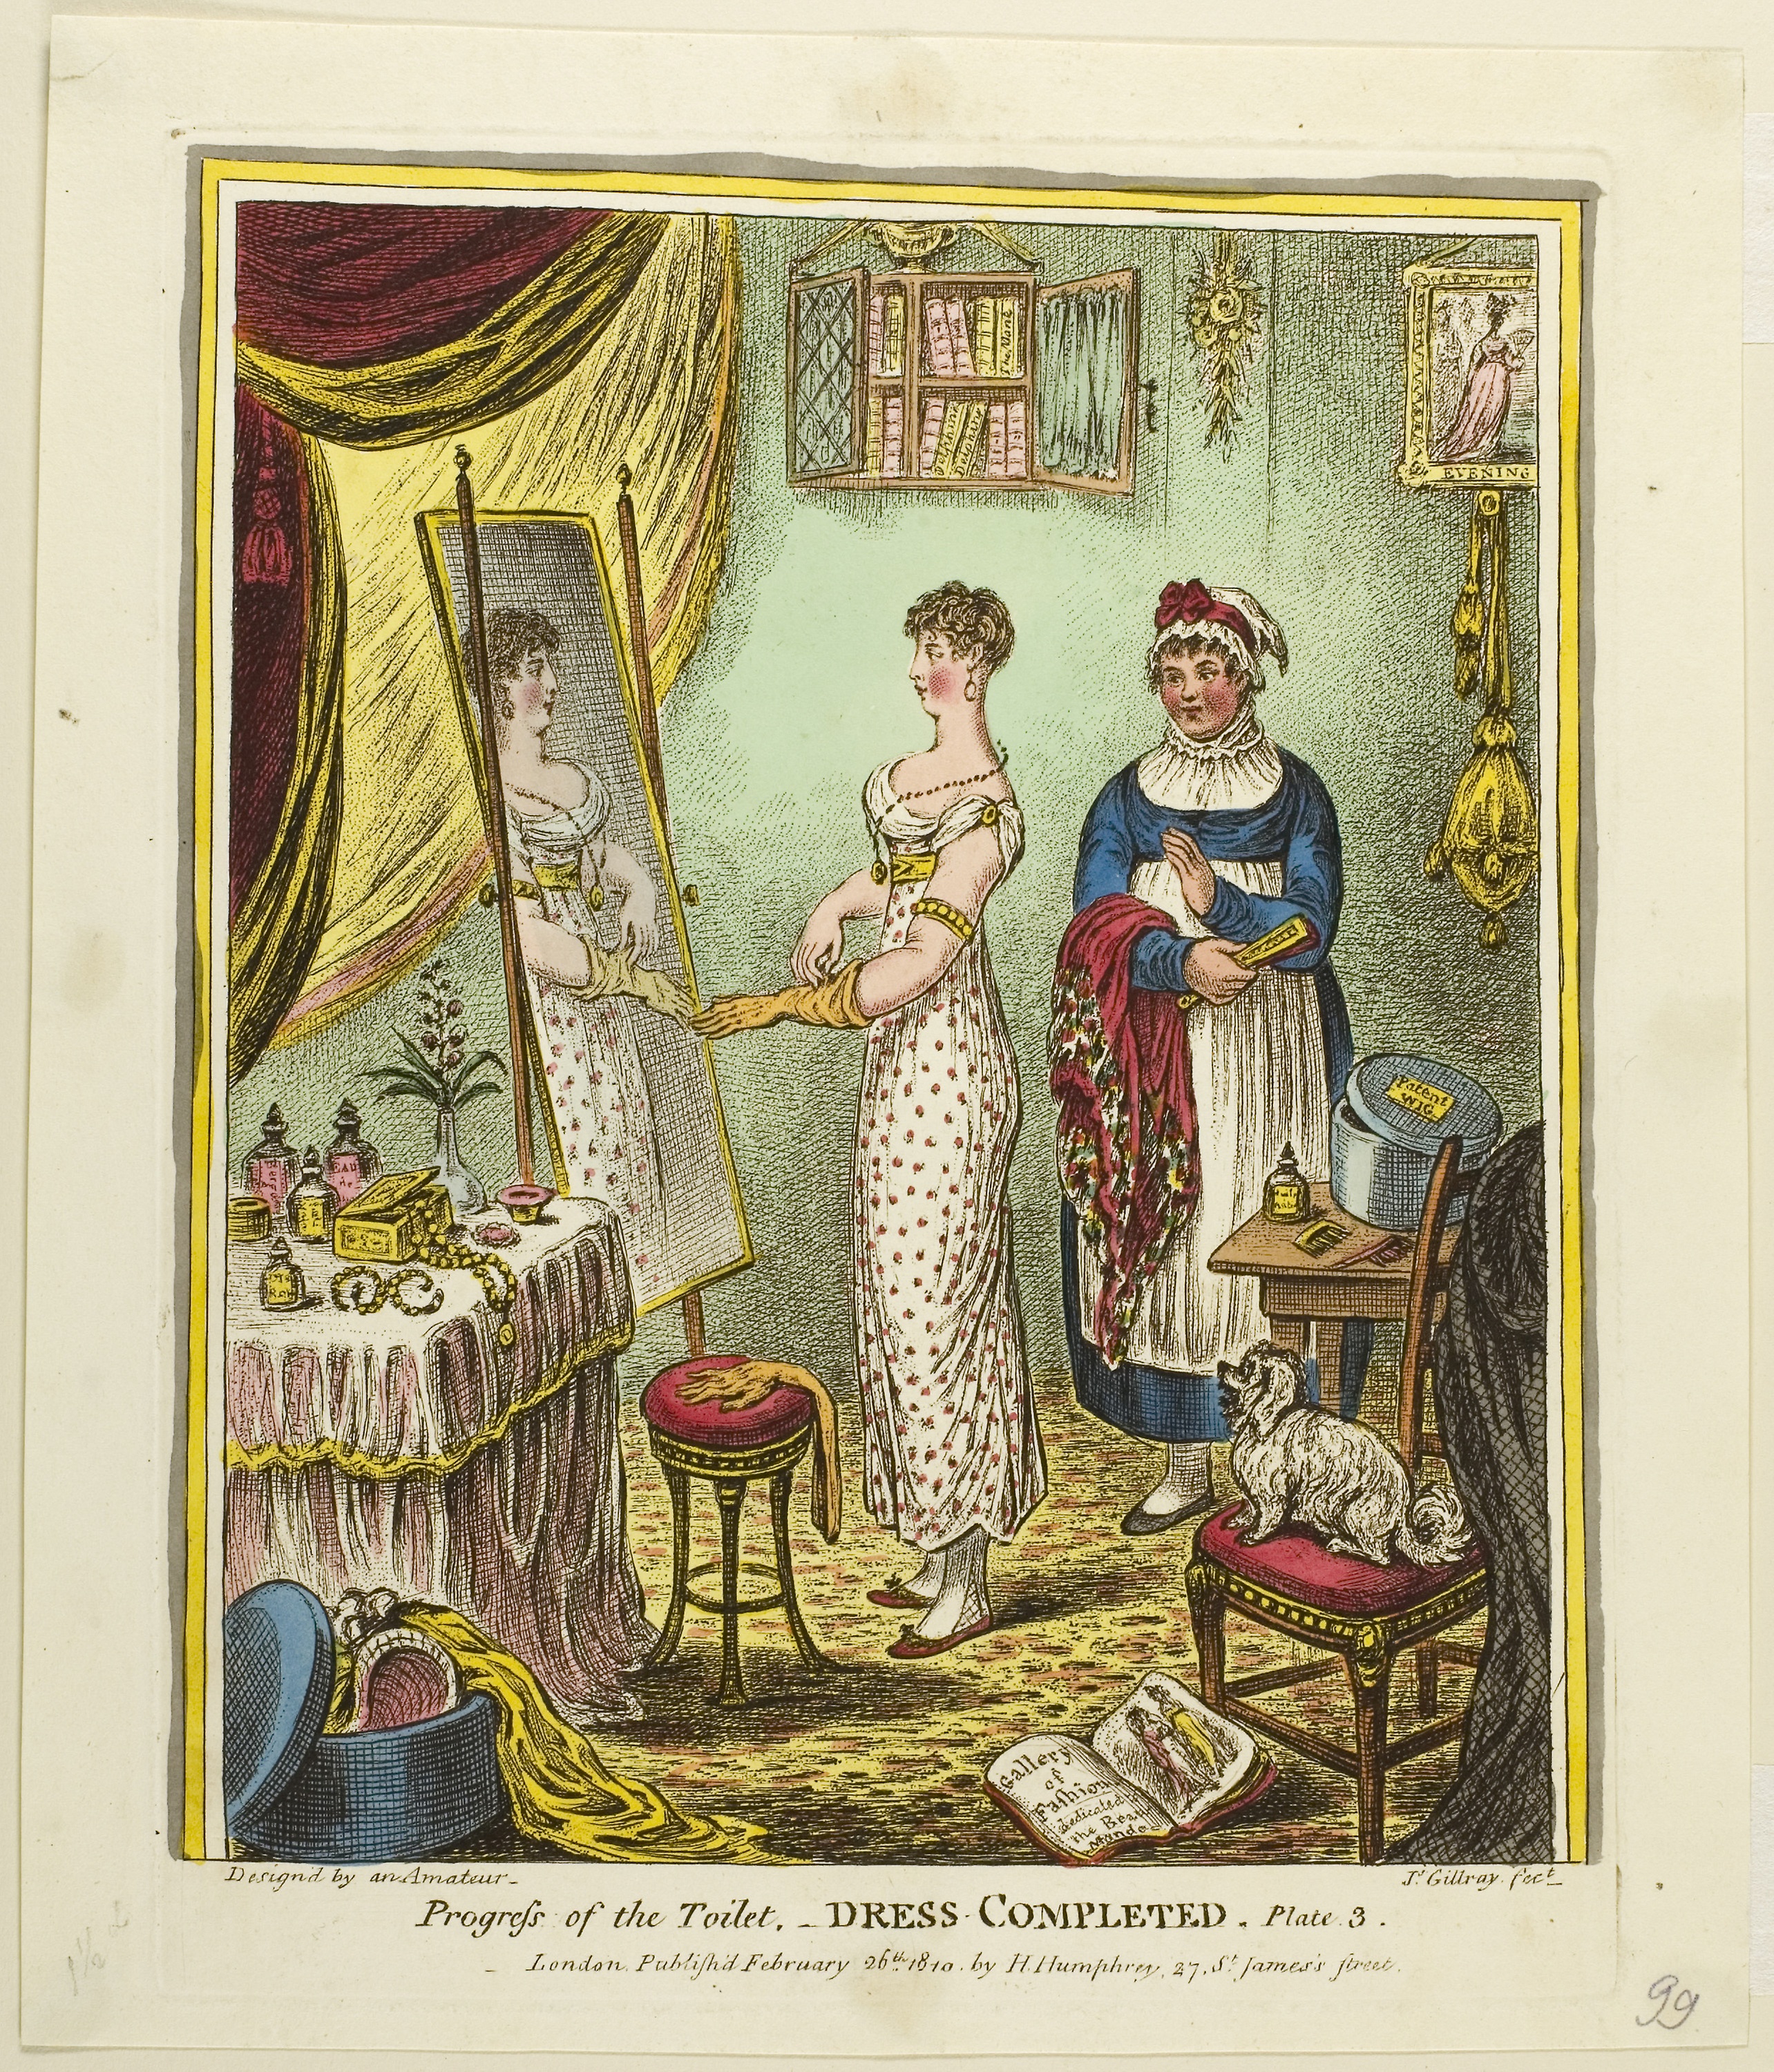
painting, art, miniature, illustration, history, visual arts